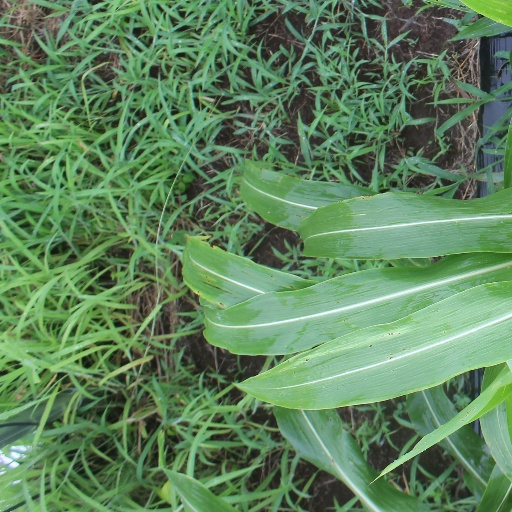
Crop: sorghum